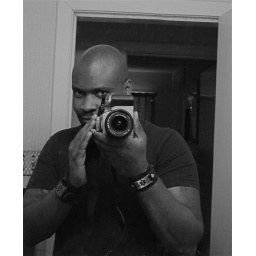
I have not done a selfie in a while. So I decided to snap one in the spotty bathroom mirror :-)